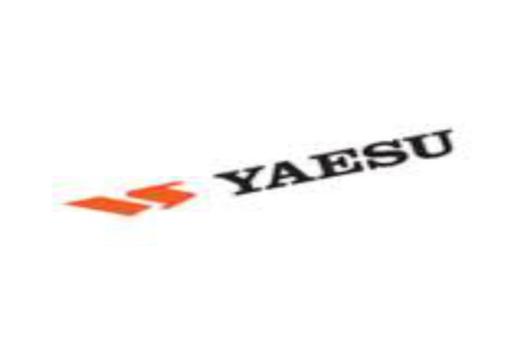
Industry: Electronic